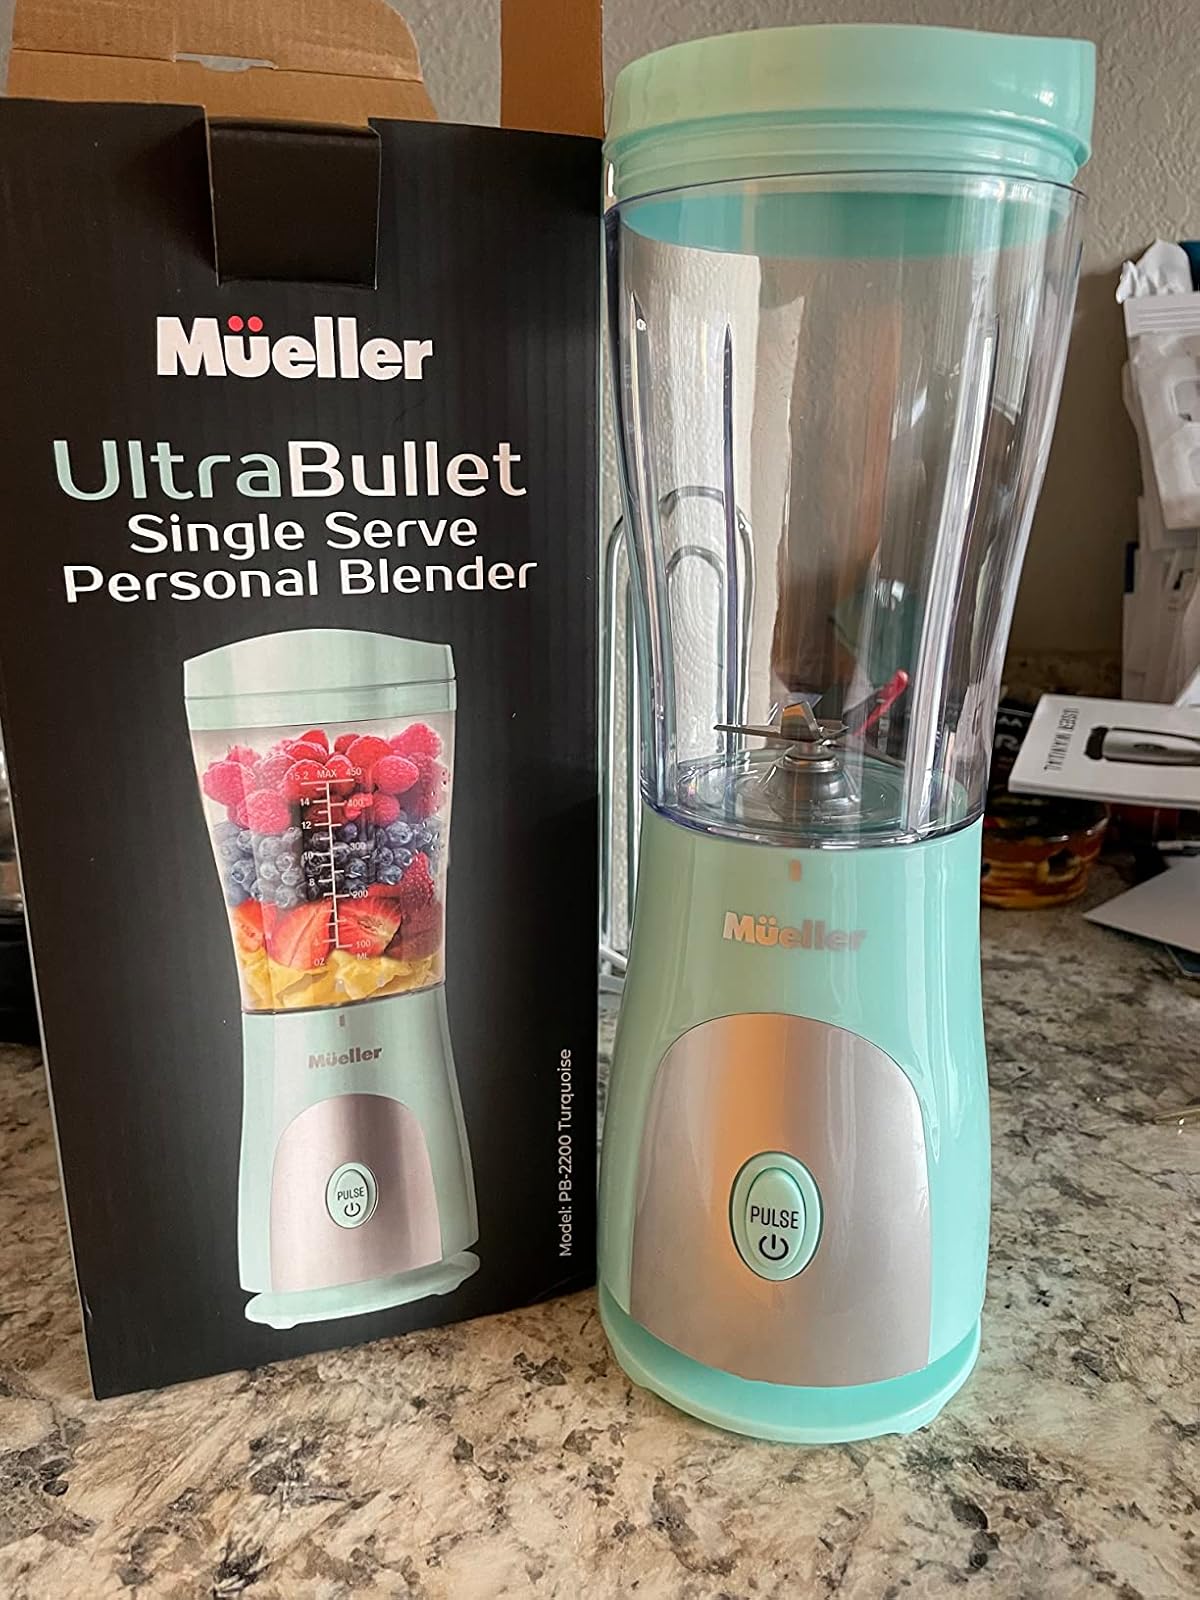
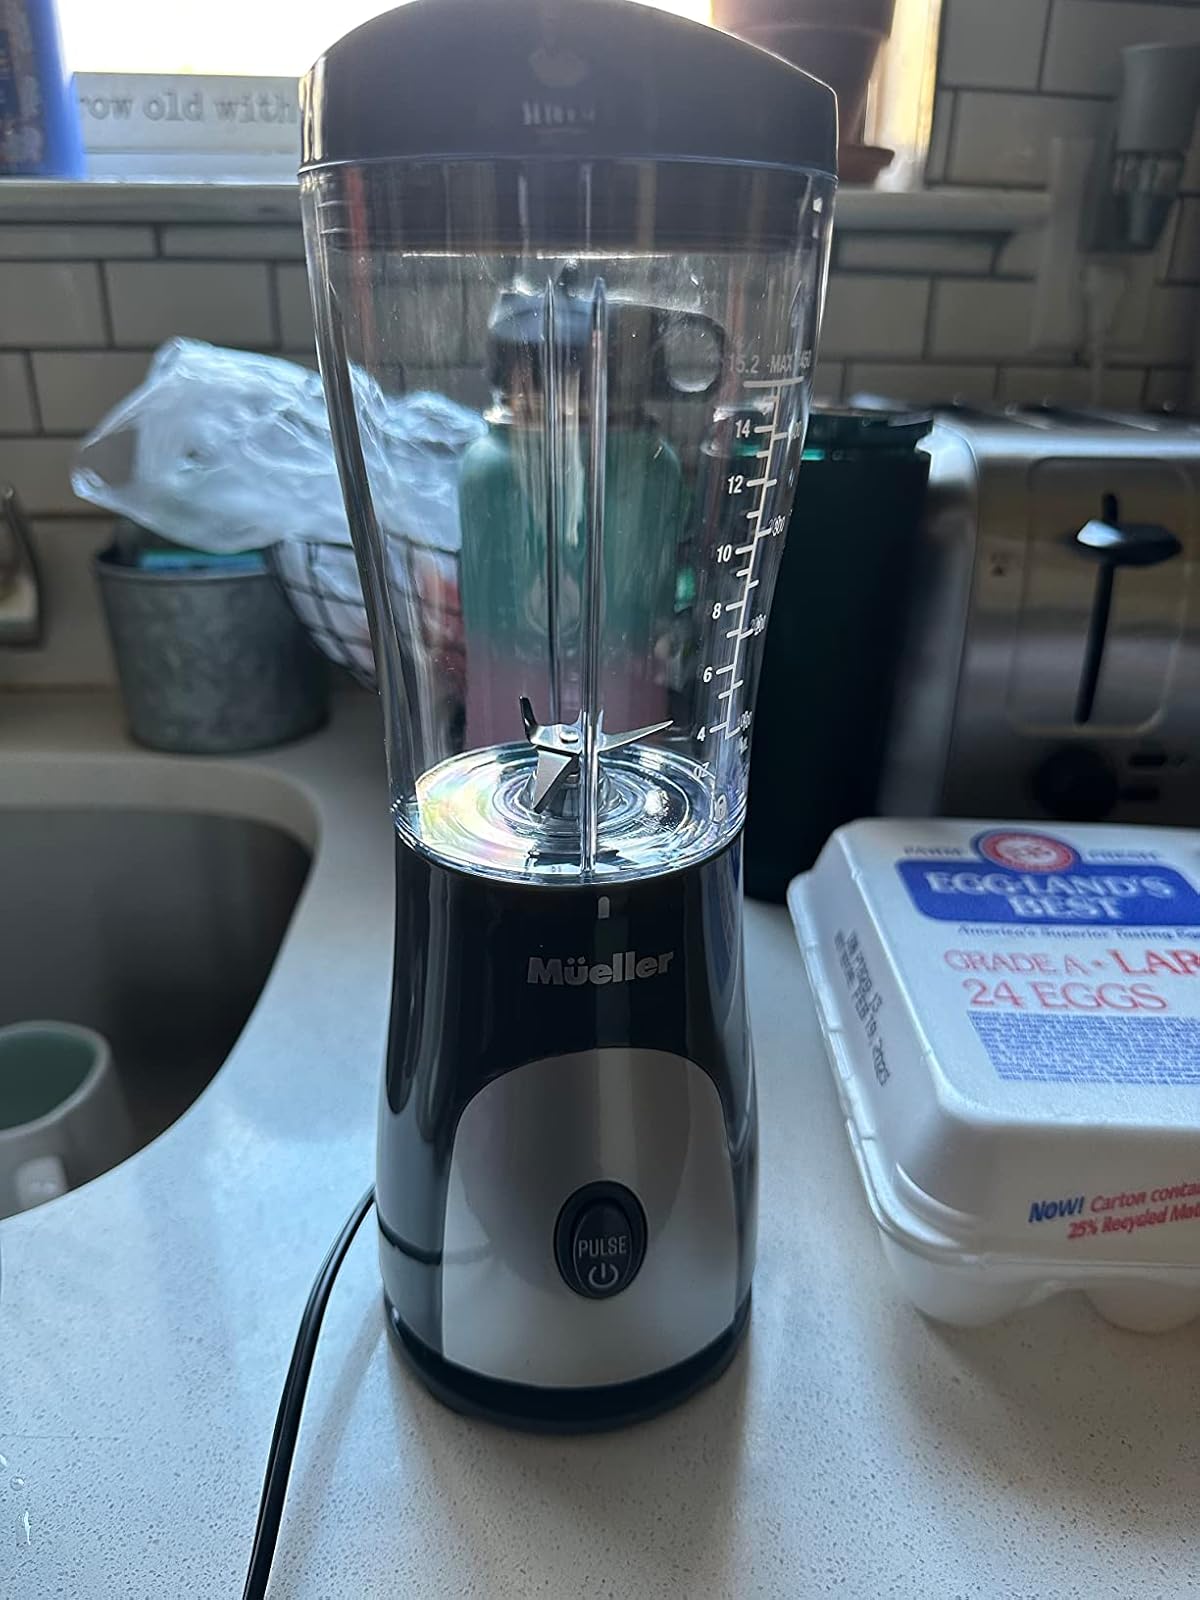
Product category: items_blender
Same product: no